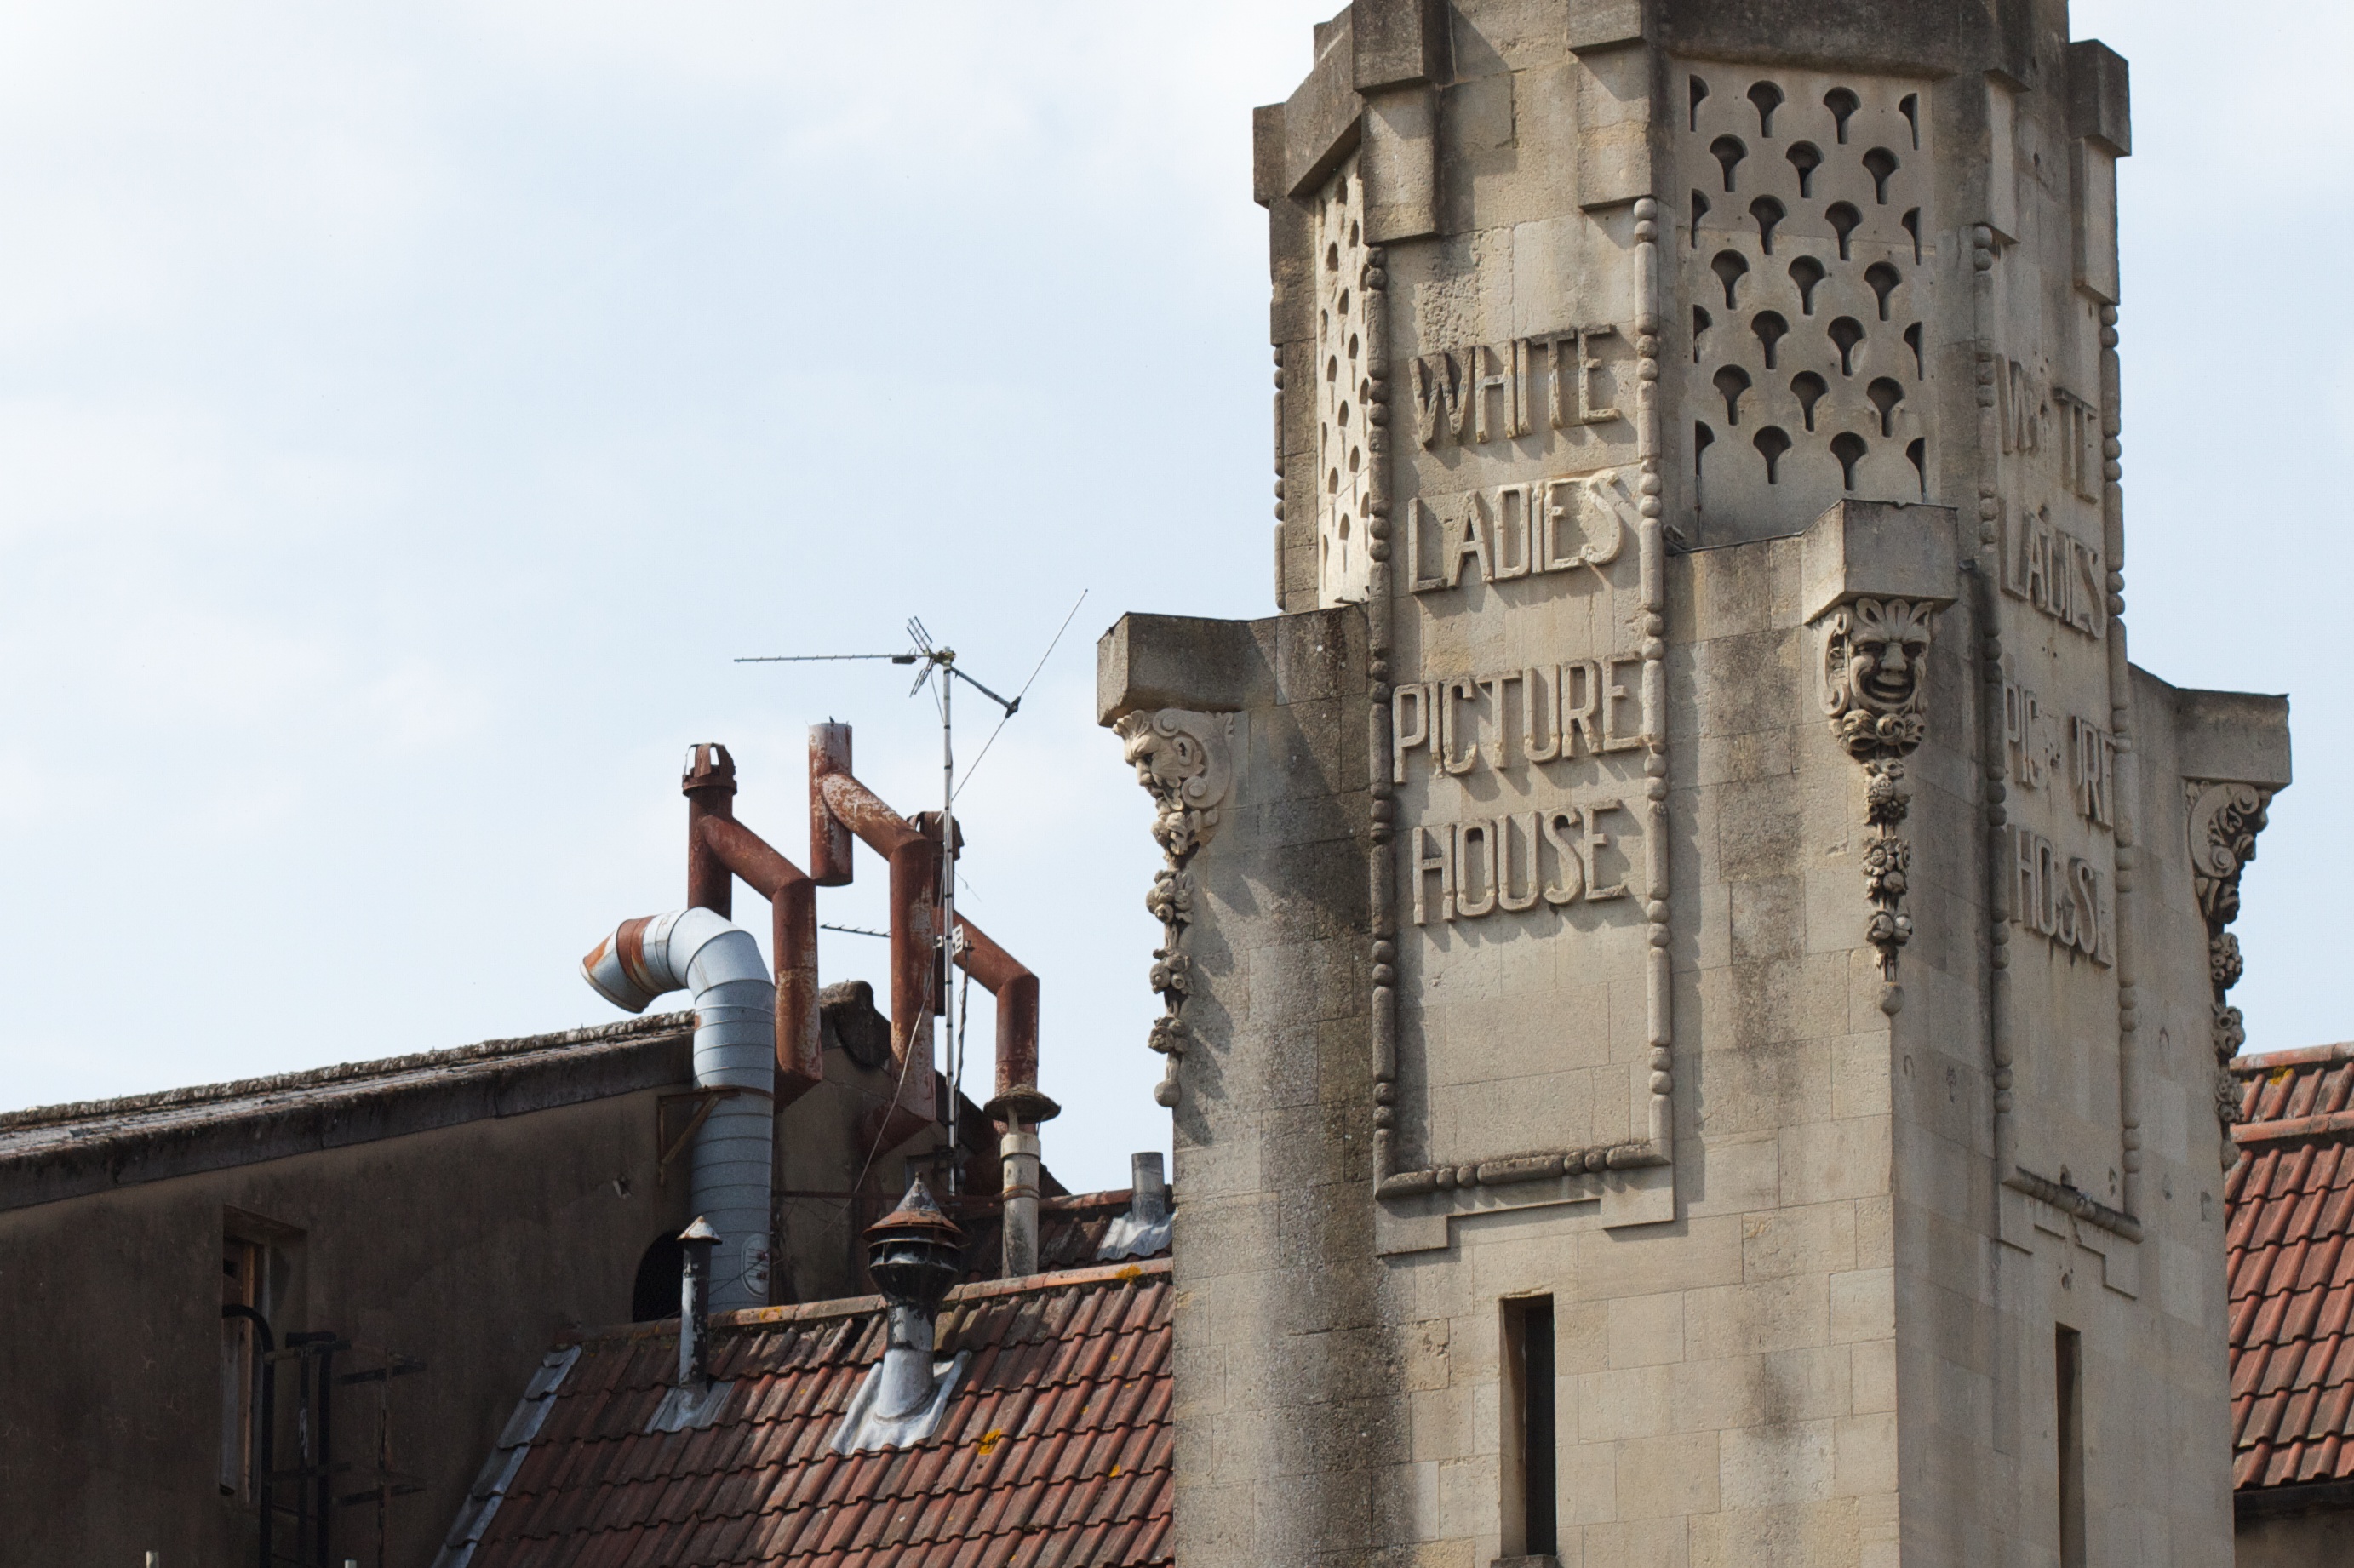
town, wall, monument, tower, castle, landmark, tourism, tours, ancient history